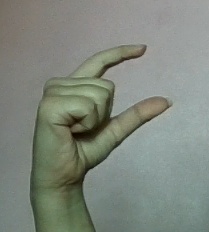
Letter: dal